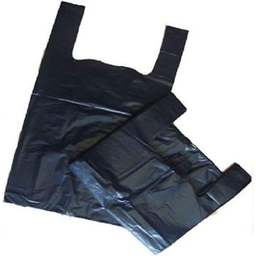
Label: plasticbags